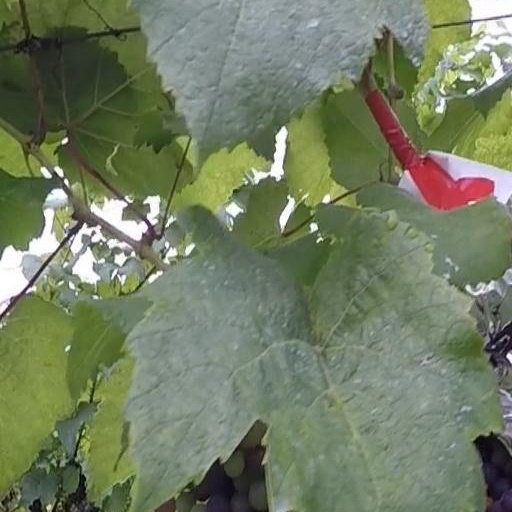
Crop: grape